Israel–Russia relations

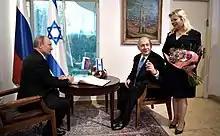
Putin and Netanyahu meeting in Israel

During the period preceding the April 2019 Israeli legislative election, Shin Bet chief Nadav Argaman warned that an unnamed foreign country was planning to interfere in the election; media speculation focused on Russia. Russia denied the reports. Putin's press secretary, Dmitry Peskov, stated that it was "out of the question" and suggested "to not read the Israeli media". Benny Gantz and Tamar Zandberg, the leaders of the opposition parties Blue and White and Meretz respectively, subsequently accused Russia of favouring Netanyahu. Netanyahu later touted his relationship with Putin in campaign billboards prior to the September 2019 Israeli legislative election.